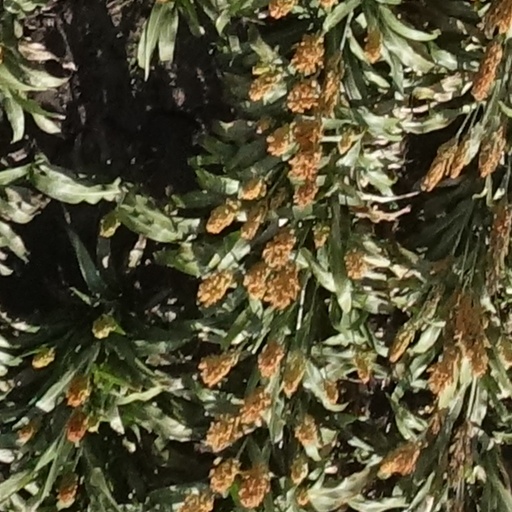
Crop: sorghum